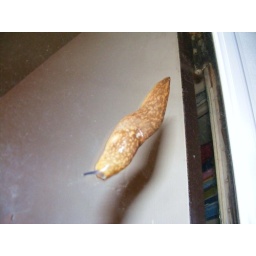
Mr. Pickles.. there is NO standing water near my house but we have seen a few slugs lately...